Visual memory

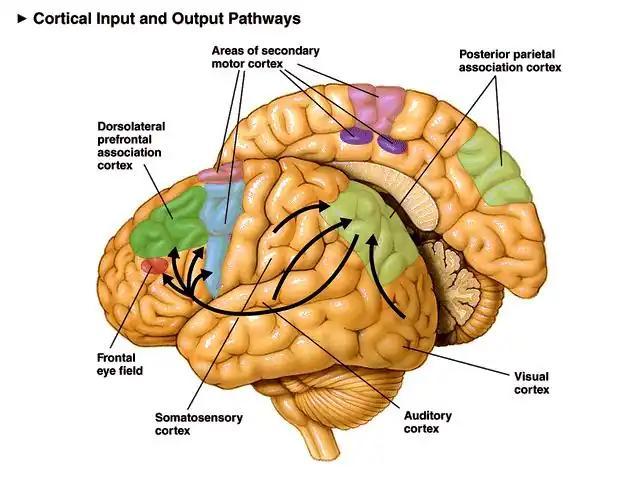
Posterior parietal cortex (light green) is shown at the posterior area of the parietal lobe

The posterior parietal cortex is a portion of the parietal lobe, which manipulates mental images, and integrates sensory and motor portions of the brain.